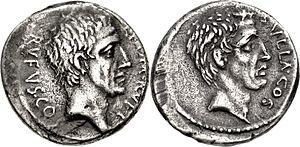
Quintus Pompeius Rufus était un homme politique vers la fin de la République romaine. Il était le cousin éloigné de Cnaeus Pompeius Strabo et le fils ou petit-fils de Quintus Pompeius, consul en -141.